Southport shipwrecks

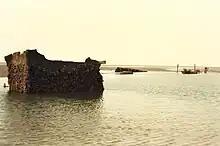
Wreck of "SS Chrysopolis" at low water. 2.5 miles off "Southport,1998."

The ran aground on the Spencers Bank in fog on 14 February 1918. She was on a voyage from "Genoa" to "Liverpool" with a cargo of copper ore. During attempts to refloat her using two tugs, her back was broken and she became a total loss. A gale sprang up, resulting in her 38 crew and a further four salvors being rescued by the Southport lifeboat.